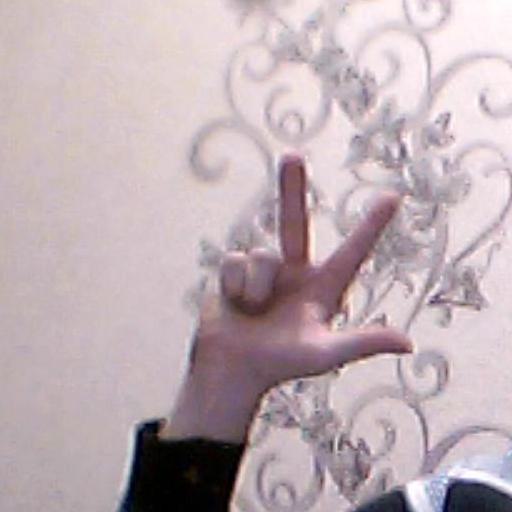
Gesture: three2